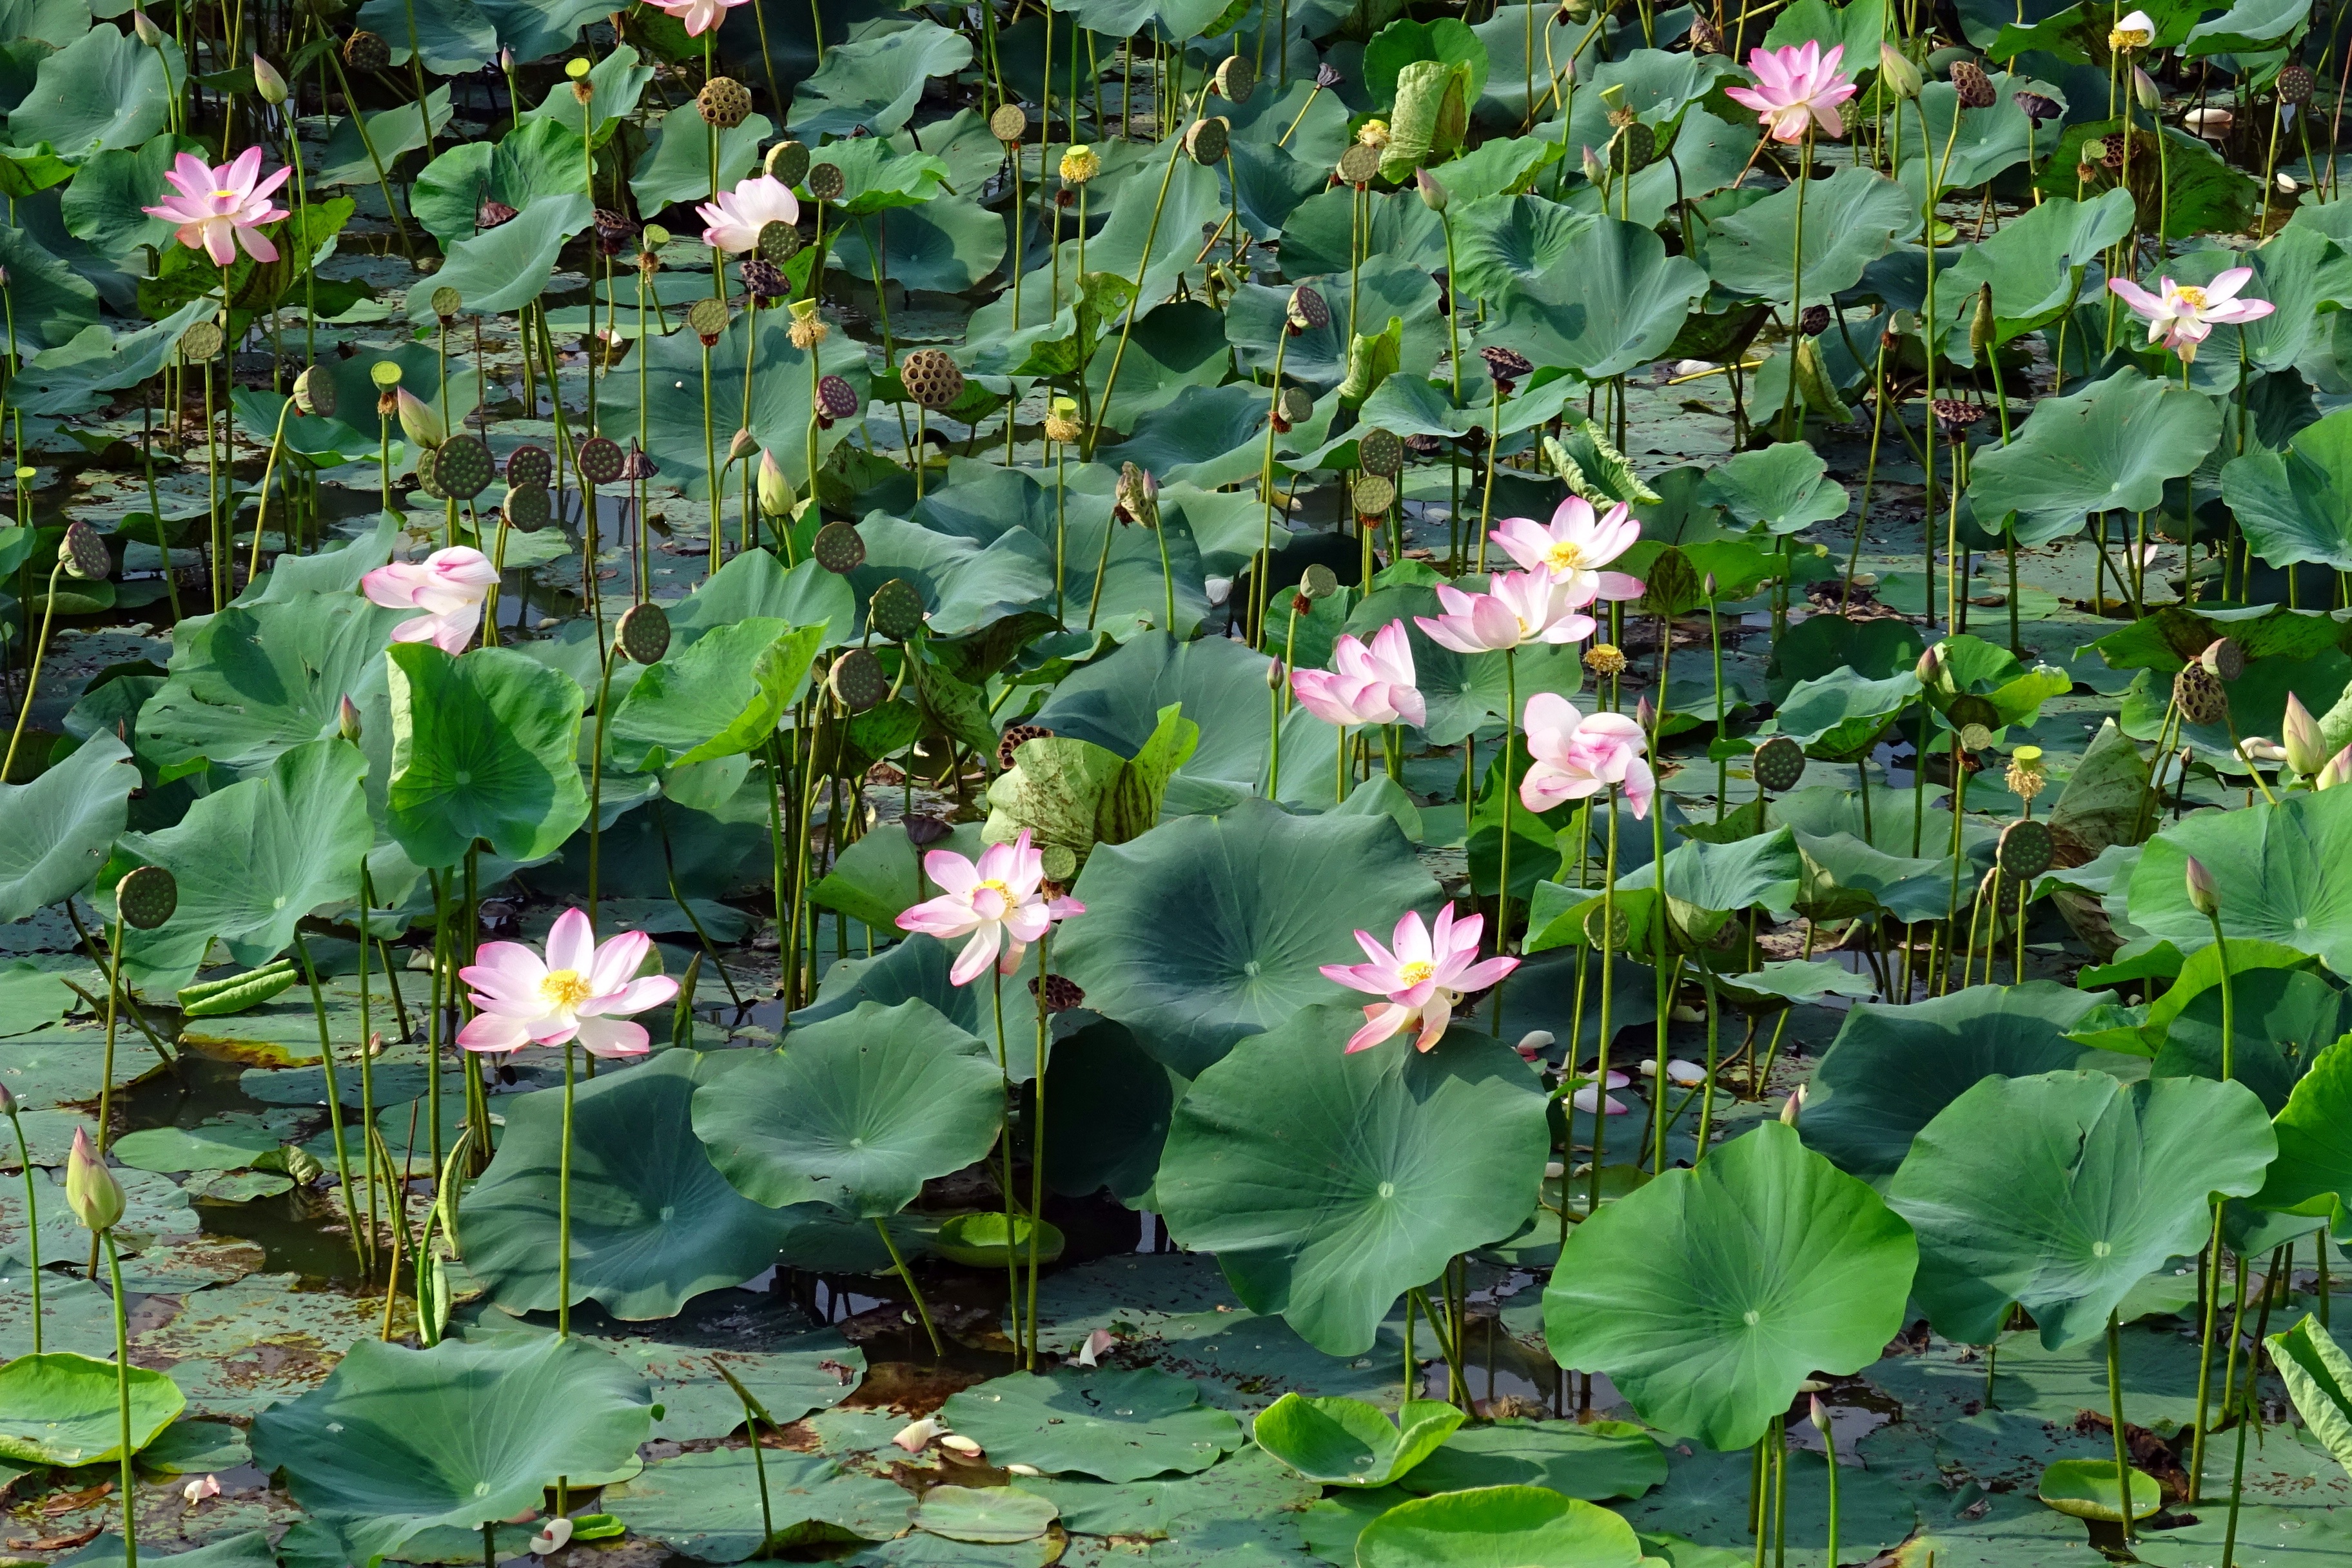
nature, blossom, plant, leaf, flower, bloom, pond, botany, garden, pink, sacred lotus, aquatic plant, flora, wildflower, lotus, india, karnataka, flowering plant, chikmagalur, annual plant, land plant, lotus family, proteales